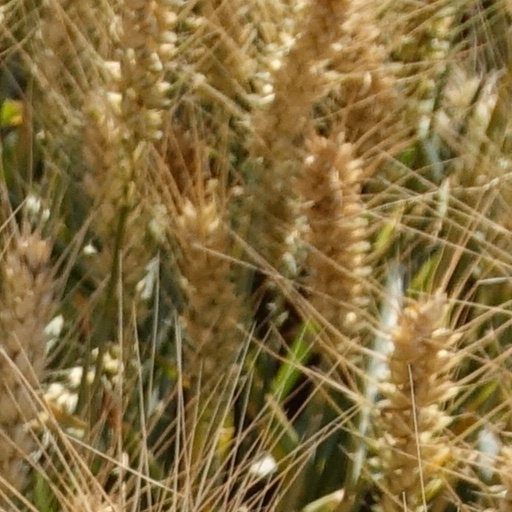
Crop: wheat